Willie Brown (politician)

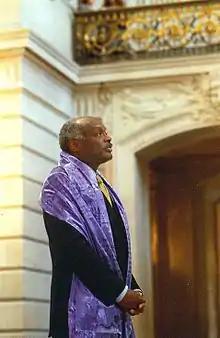
Mayor Willie Brown at an event in the San Francisco City Hall rotunda in the 1990s.

Brown's inaugural celebration included an open invitation party with 10,000 attendees and local restaurants providing 10,000 meals to the homeless. President Bill Clinton called Brown to congratulate him, and the congratulations were broadcast to the crowd. He delivered his inaugural address without notes and led the orchestra in "The Stars and Stripes Forever". He arrived at the event in a horse-drawn carriage.